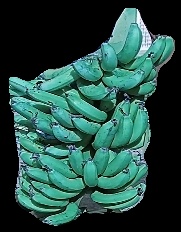
Variety: pachbale
Grade: grade3